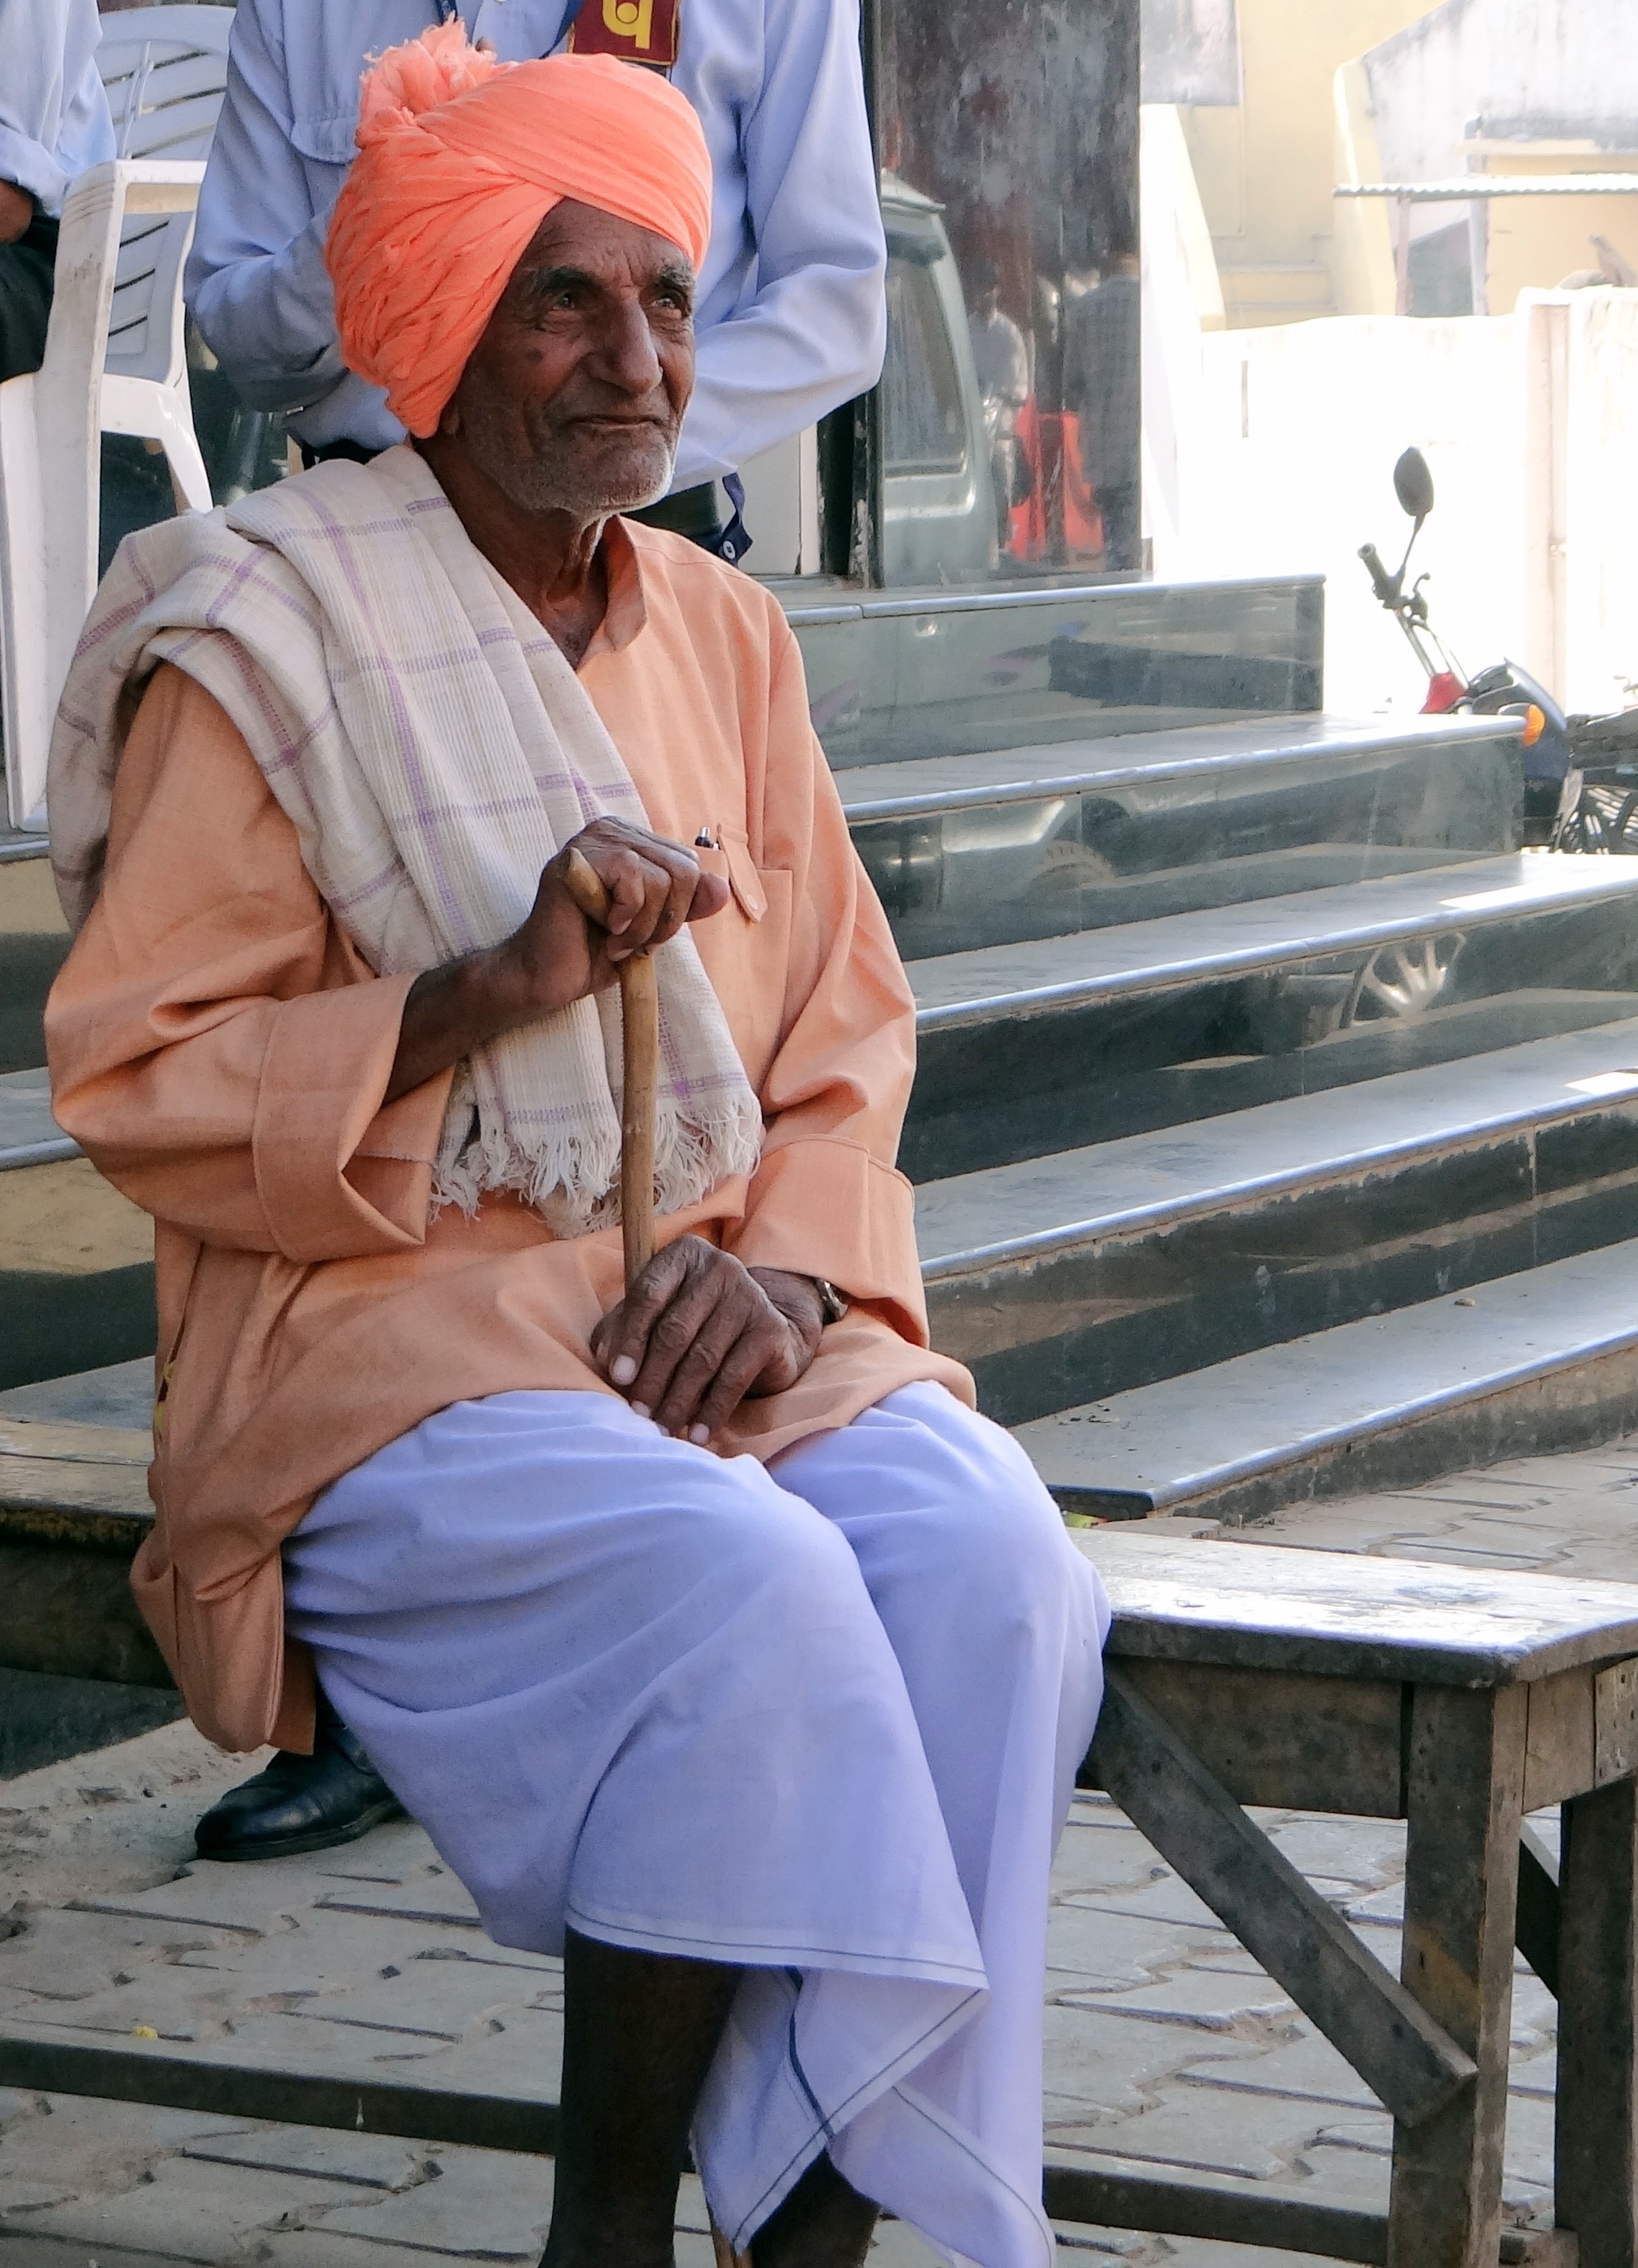
man, person, sitting, human, turban, indians, human positions